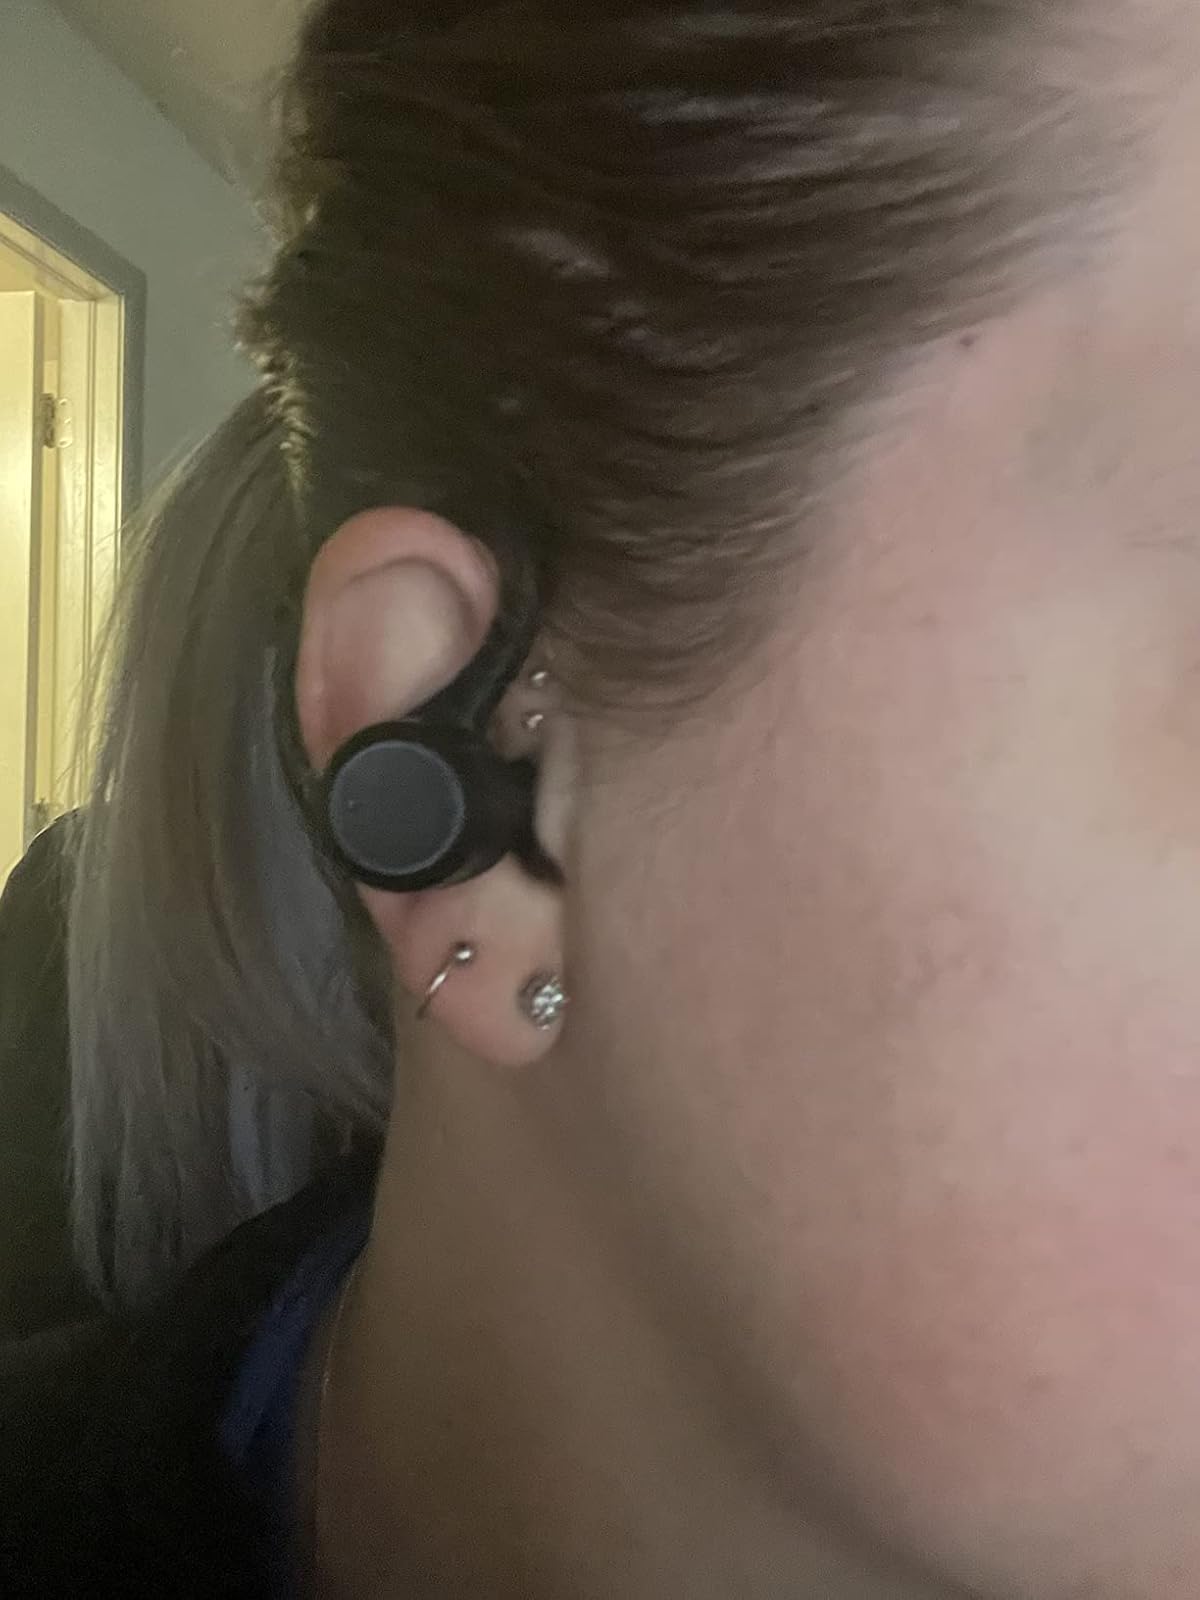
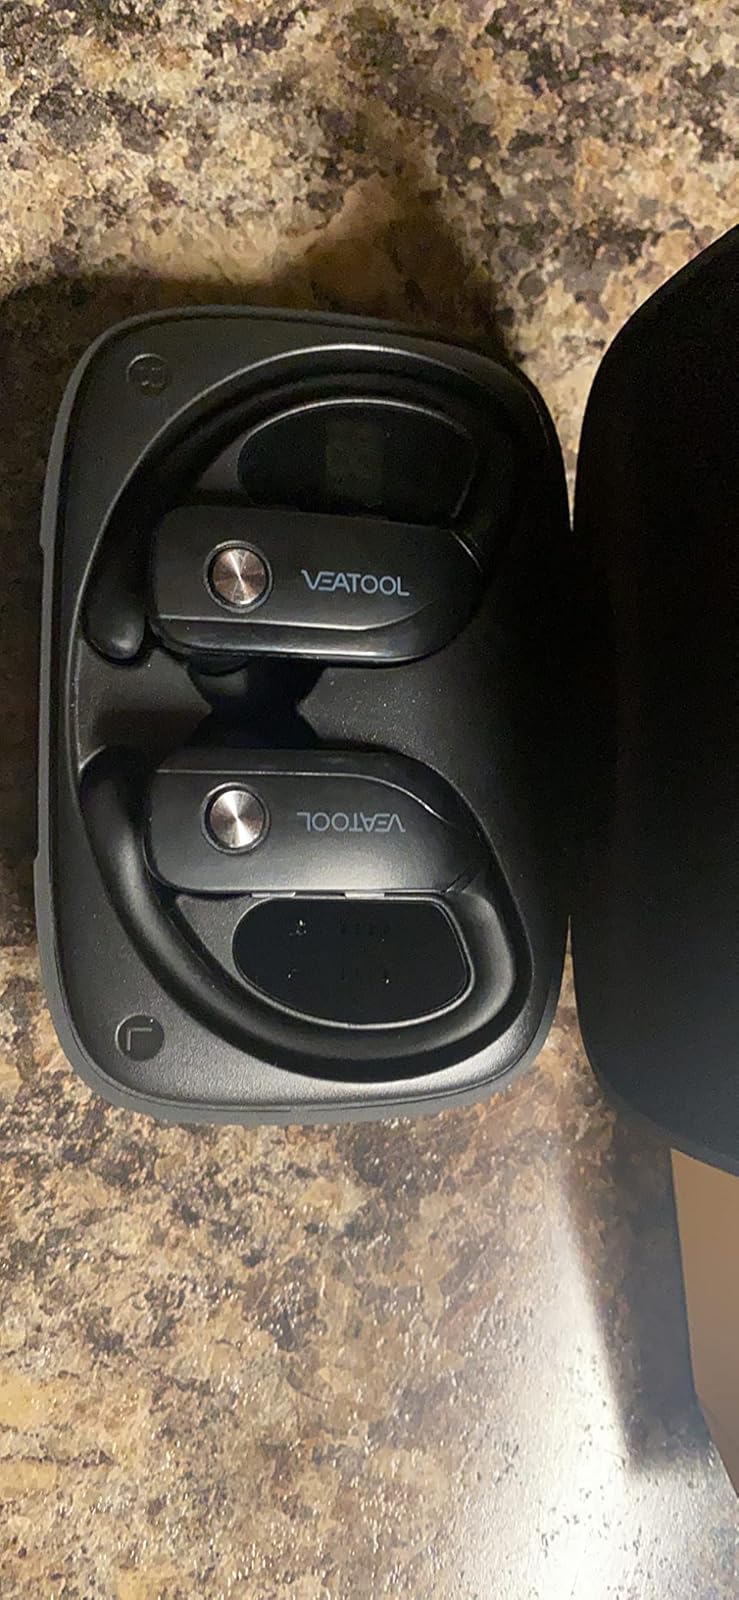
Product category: earbuds
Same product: no